Xenophon

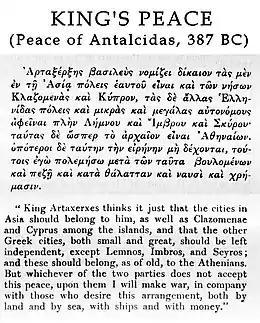
King's Peace, promulgated by Artaxerxes II, 387 BC, as reported by Xenophon.

Xenophon's lessons on leadership have been reconsidered for their modern-day value. The "Cyropaedia", in outlining Cyrus as an ideal leader, is the work that O'Flannery suggests be used as a guide or example for those striving to be leaders. The linking of moral code and education is a quality subscribed to Cyrus that O'Flannery believes is in line with modern perceptions of leadership.